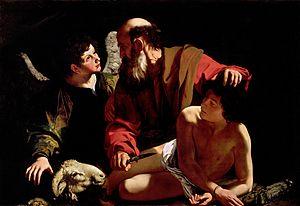
The Binding of Isaac: Rebirth est un remake du jeu vidéo The Binding of Isaac, développé par Nicalis et Edmund McMillen. Le jeu est sorti le 4 novembre 2014 sur Windows, OS X, GNU/Linux, PlayStation 4 et PlayStation Vita, puis sur New Nintendo 3DS, Wii U et Xbox One le 23 juillet 2015 en Amérique du Nord et le 29 octobre en Europe. Le jeu est ensuite sorti en 2017 sur iOS et Nintendo Switch.
Le Sacrifice d'Isaac est un tableau de Caravage conservé à la galerie des Offices de Florence. Il représente un épisode biblique tiré de la Genèse, au cours duquel le patriarche Abraham s'apprête à sacrifier son propre fils Isaac afin d'obéir à l'injonction de Dieu ; mais un ange arrête son geste juste à temps. La scène est représentée à l'extérieur ; il s'agit de l'un des rares paysages peints par Caravage, et c'est d'ailleurs le dernier qu'il représente alors qu'il s'apprête à orienter son style vers des traitements plus sombres et intimistes. Bien que le thème soit déjà bien connu, certains aspects de son traitement pictural offrent une perspective inédite : en particulier, les attitudes du patriarche et de son fils sont tout à fait inhabituelles par rapport à l'iconographie religieuse de l'époque.